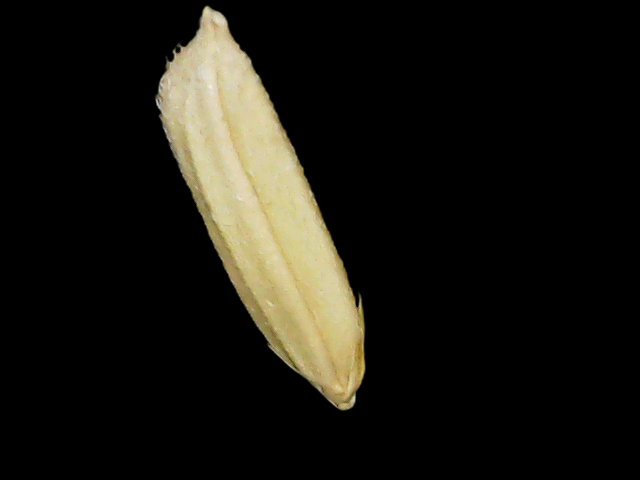
Rice variety: Binadhan19